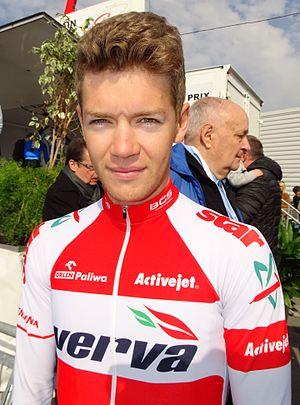
Reportage réalisé le jeudi 14 avril à l'occasion du départ et de l'arrivée du Grand Prix de Denain 2016 à Denain, Nord, Nord-Pas-de-Calais-Picardie, France.
La saison 2016 de l'équipe cycliste Verva ActiveJet est la troisième de cette équipe.
Paweł Franczak, né le 7 octobre 1991 à Nysa, est un coureur cycliste polonais, membre du Voster ATS.